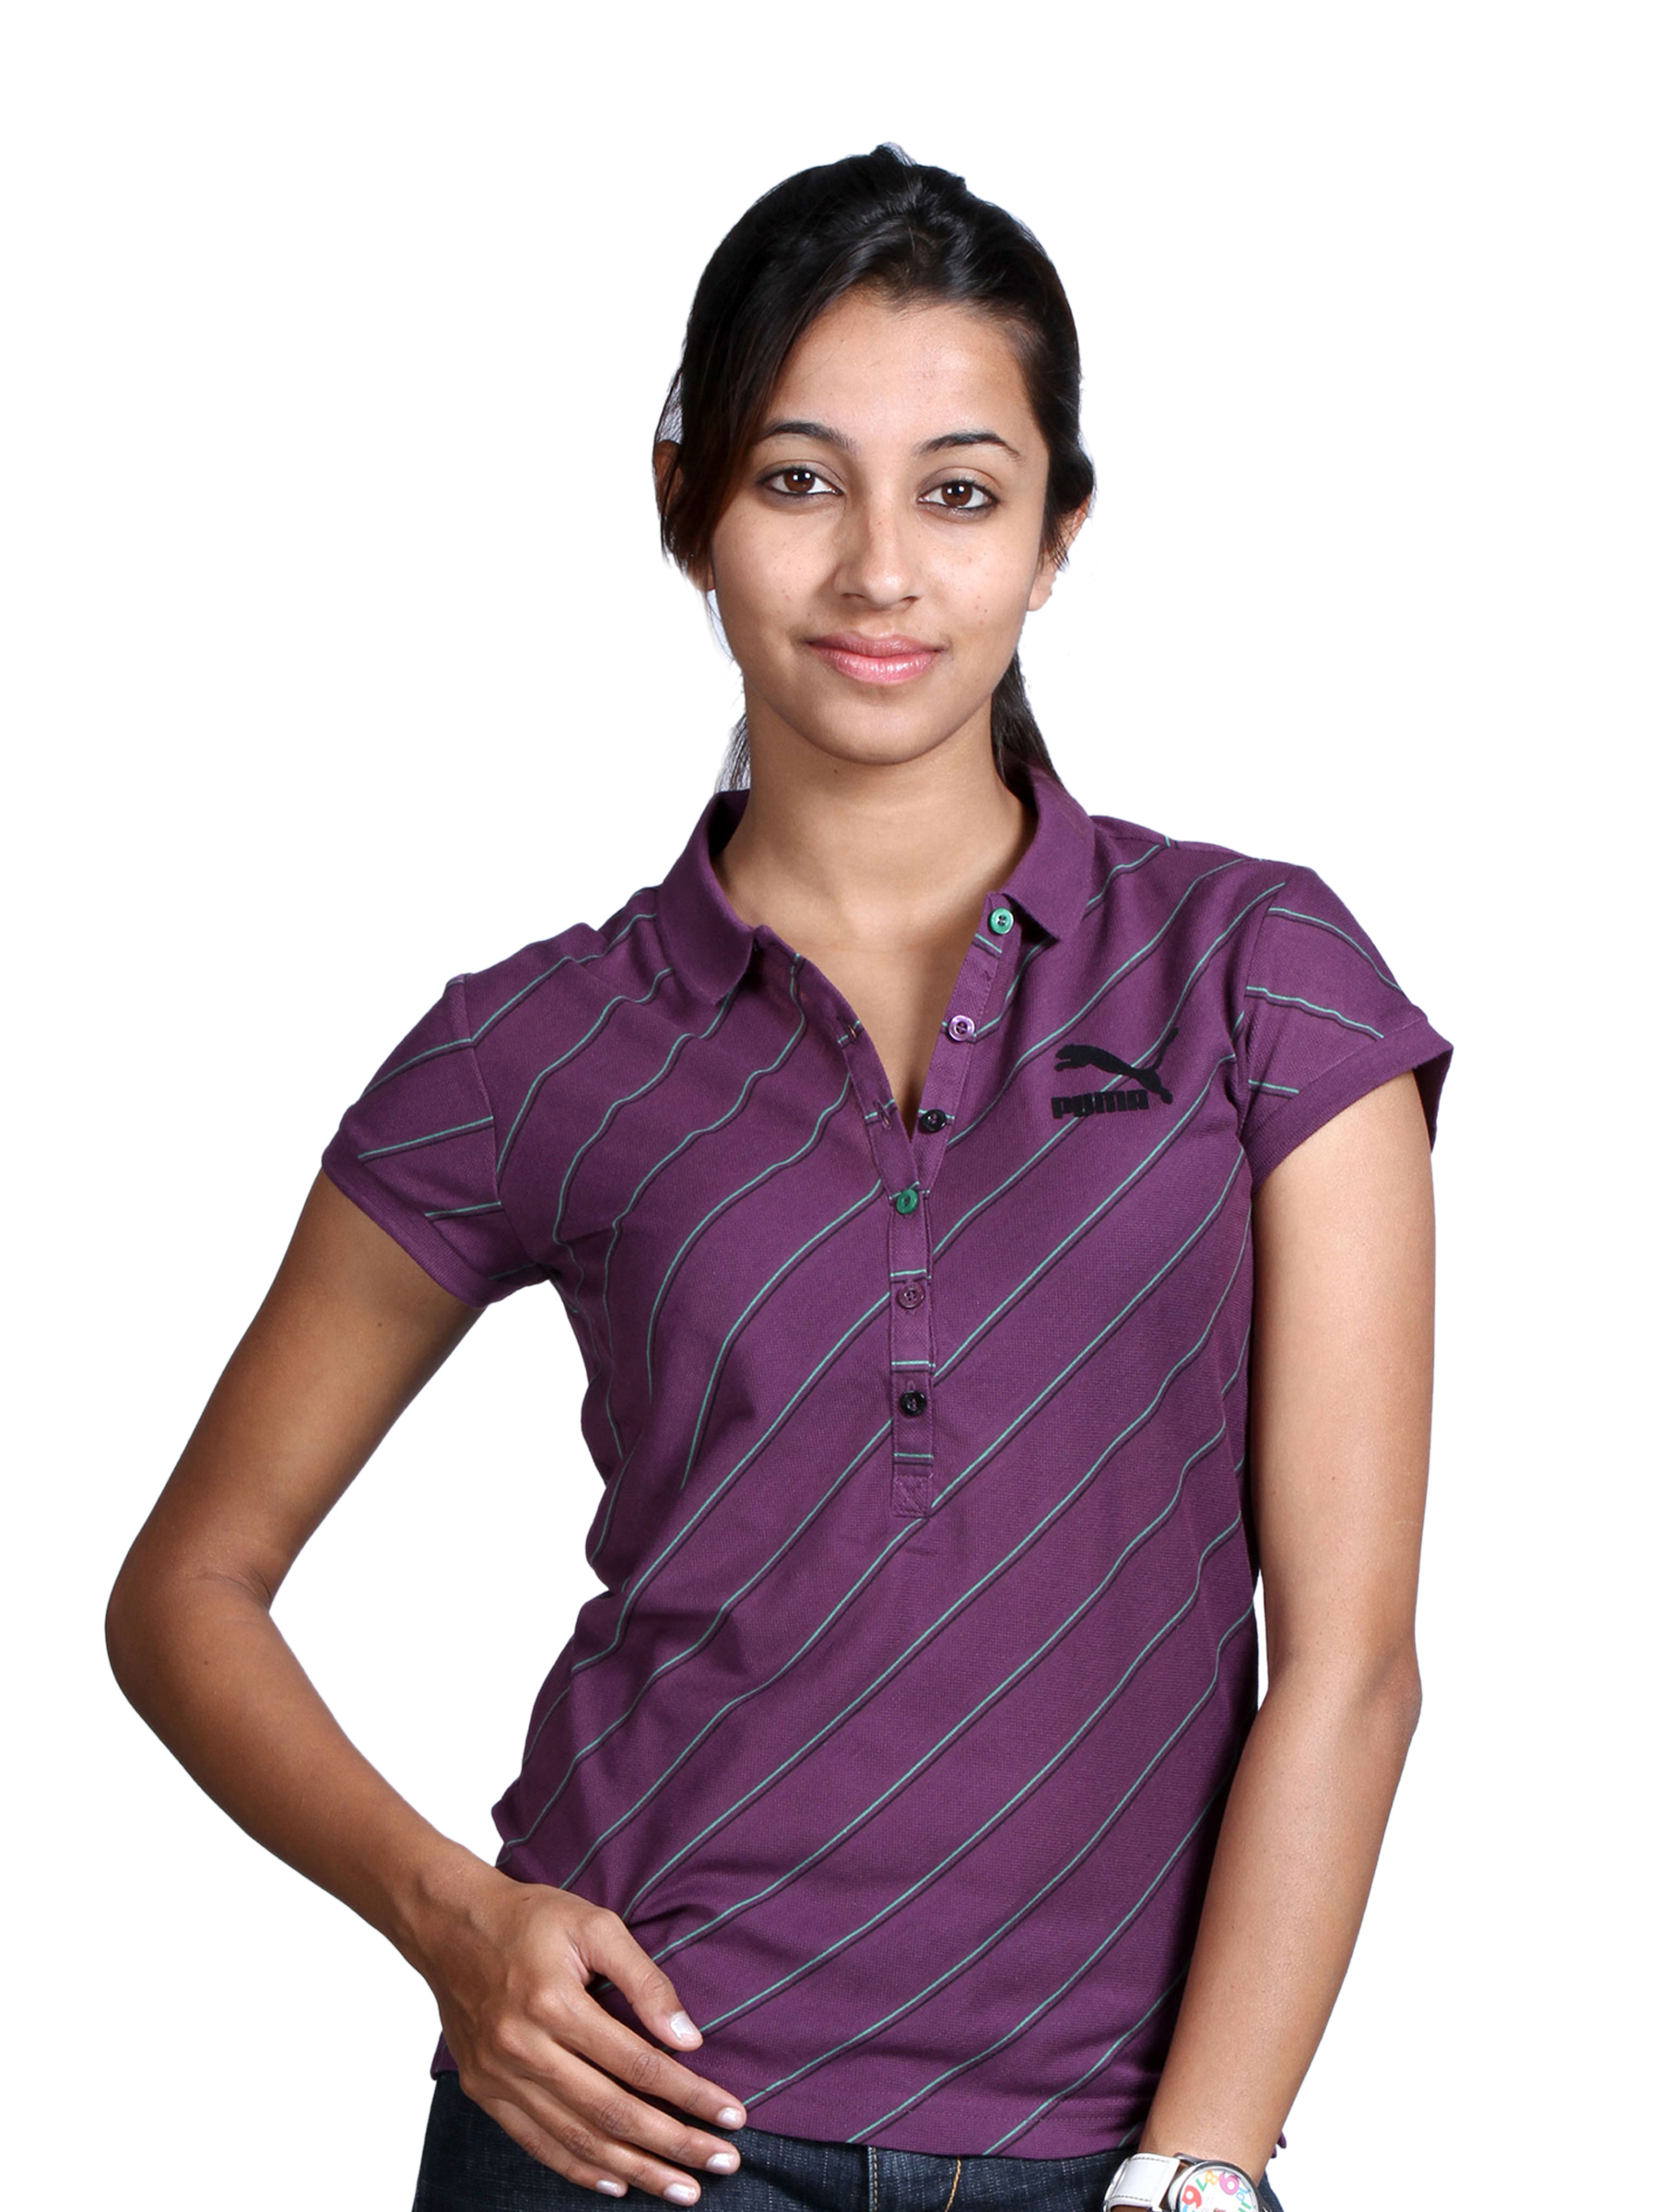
Puma Women's Lifestyle Purple Polo T-shirt
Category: Apparel / Topwear / Tshirts
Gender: Women
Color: Purple
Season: Fall 2010
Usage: Casual